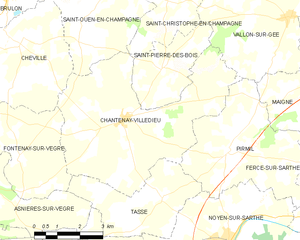
Carte des communes françaises